Ayrshire, Iowa

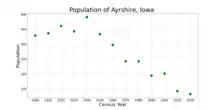
The population of Ayrshire, Iowa from US census data

As of the census of 2020, there were 133 people, 70 households, and 32 families residing in the city. The population density was 615.9 inhabitants per square mile (237.8/km). There were 80 housing units at an average density of 370.5 per square mile (143.0/km). The racial makeup of the city was 97.7% White, 0.0% Black or African American, 0.0% Native American, 0.0% Asian, 0.0% Pacific Islander, 0.0% from other races and 2.3% from two or more races. Hispanic or Latino persons of any race comprised 4.5% of the population.